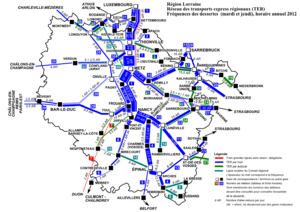
TER Lorraine, fréquence de la desserte les jours-type de pleine semaine (mardi et jeudi), horaire annuel 2012.
Le TER Lorraine ou Métrolor est le réseau de transport express régional de l'ancienne région administrative Lorraine. Son nom commercial « Métrolor » est repris du service cadencé mis en place en 1970 sur la relation Nancy - Thionville.